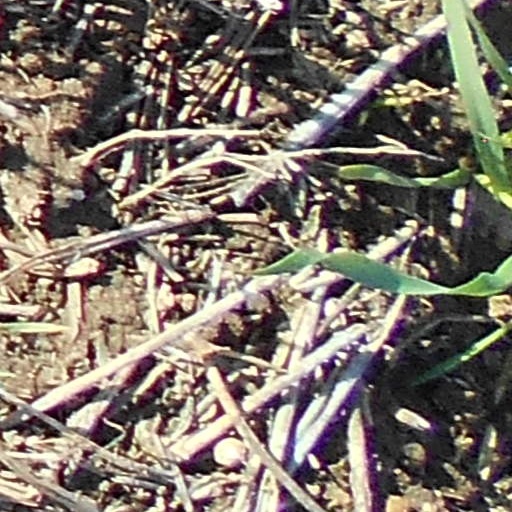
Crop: wheat